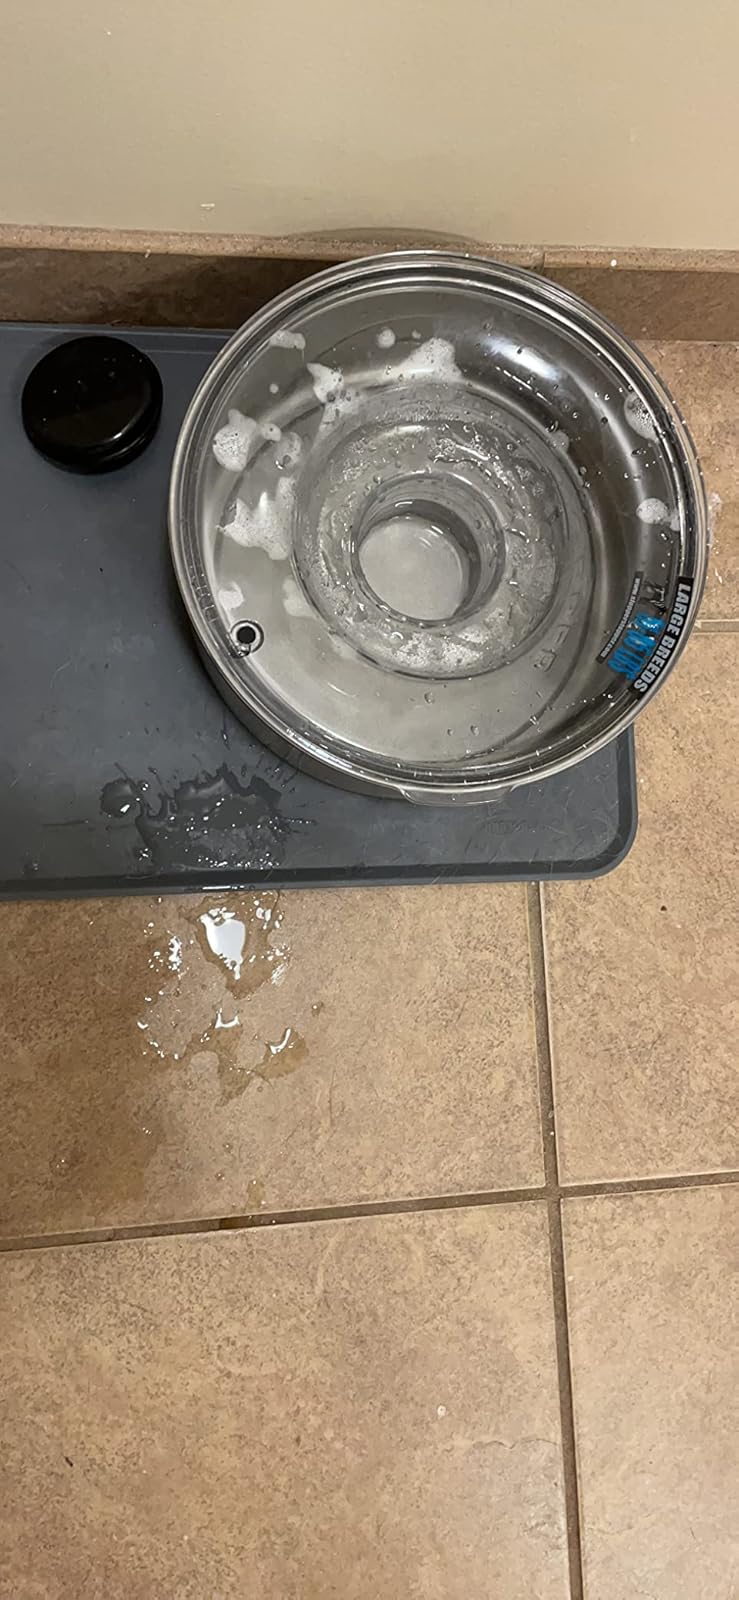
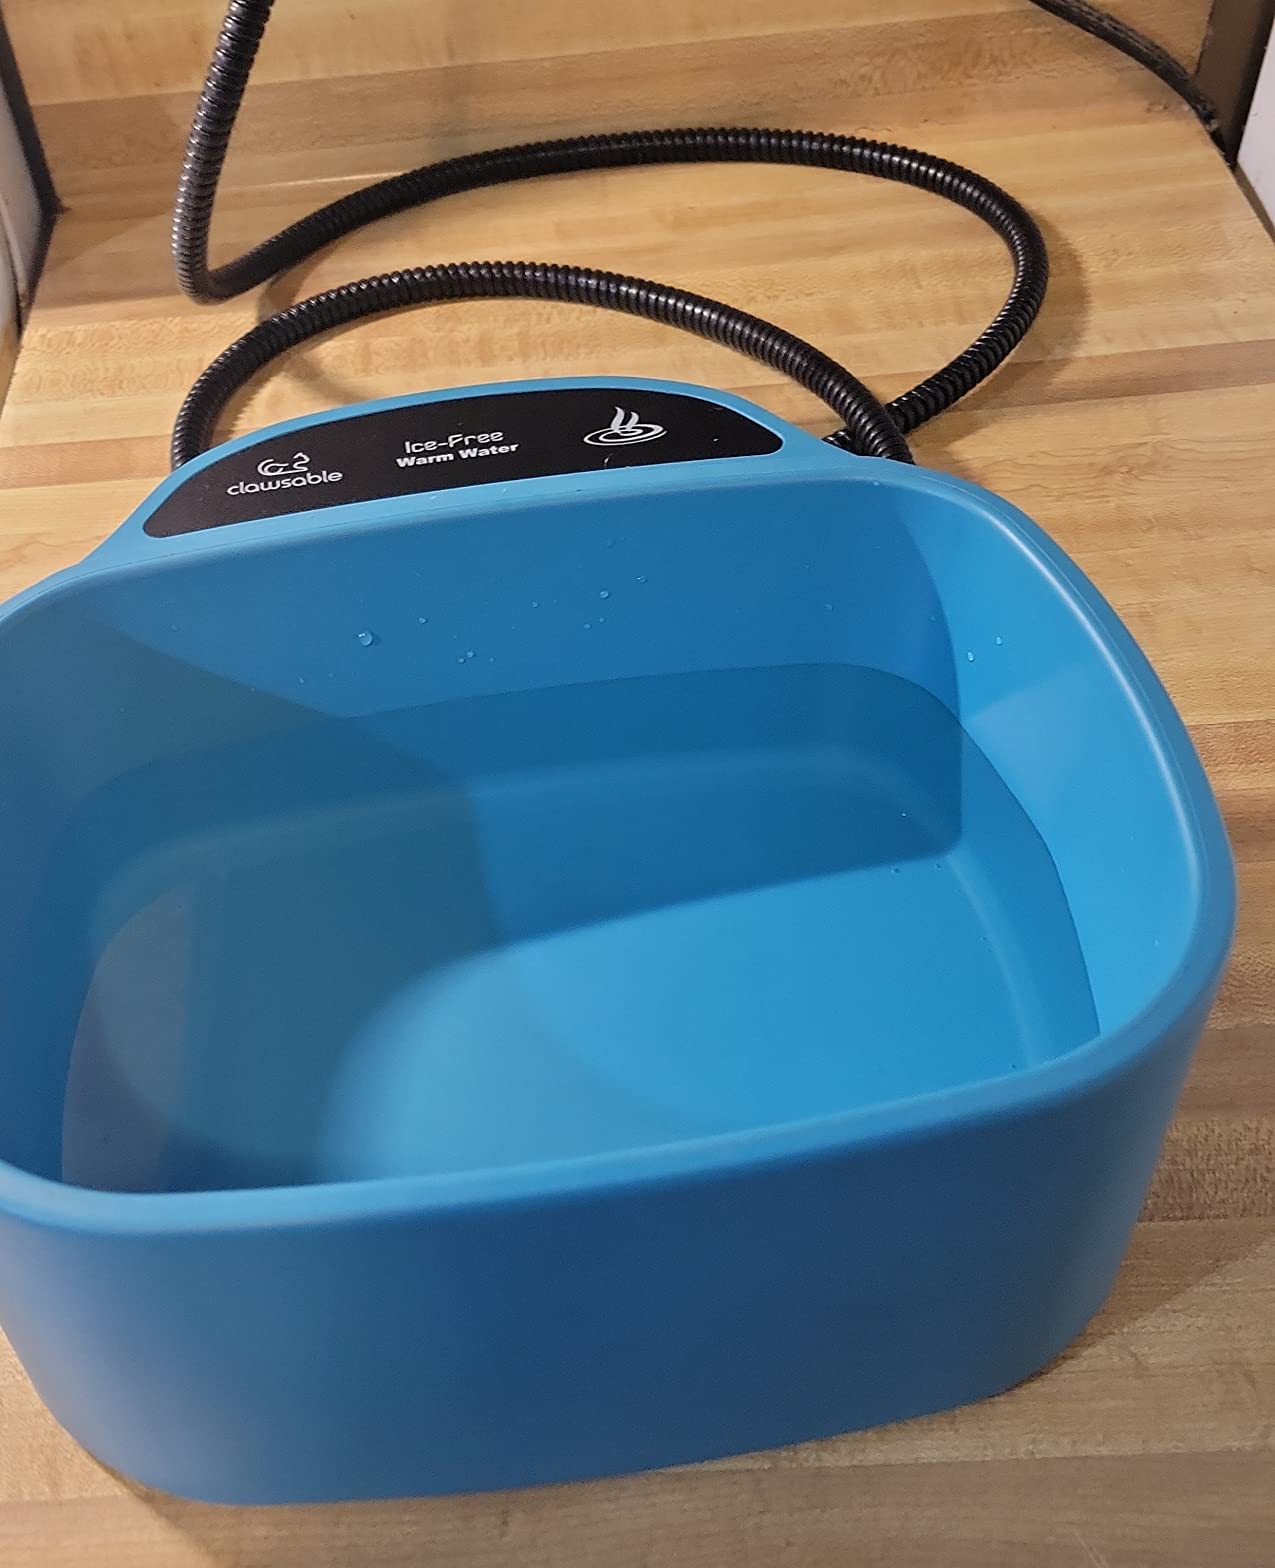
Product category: items_bowl
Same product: no